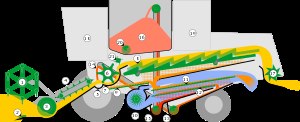
Mejetærsker / Tærskeprocessen
Dette skema viser indmaden i en mejetærsker
Mejetærskeren er et selvkørende tærskeværk, der høster og tærsker planter og skiller halm og avner fra. Kernerne eller frøene opsamles i en tank, mens resten af planten efterlades i en bane efter maskinen. Mejetærskeren mejer kornet først, og tærsker det bagefter. Tidligere var disse to ting forskellige trin i kornavlen.